Great South Australian Coastal Upwelling System

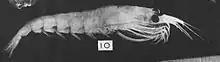
Large swarms of krill, "Nyctiphanes australis", form during upwelling events.

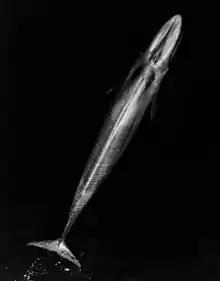
An abundance of krill makes the Bonney Upwelling an important feeding site for the blue whale ("Balaenoptera musculus")

Extensive upwelling of nutrient-rich water makes the GSACUS an important marine hot spot on Australia's southern shelves. During upwelling events, the abundance of the GSACUS ecosystem can approach that of some of the world’s most productive upwelling centers, such as those offshore of Peru, California, and Namibia.